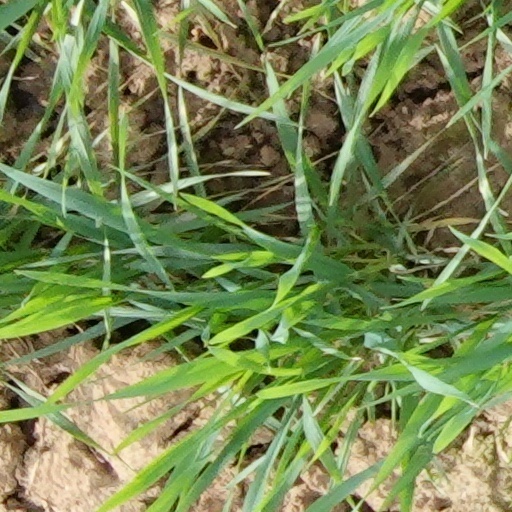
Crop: wheat